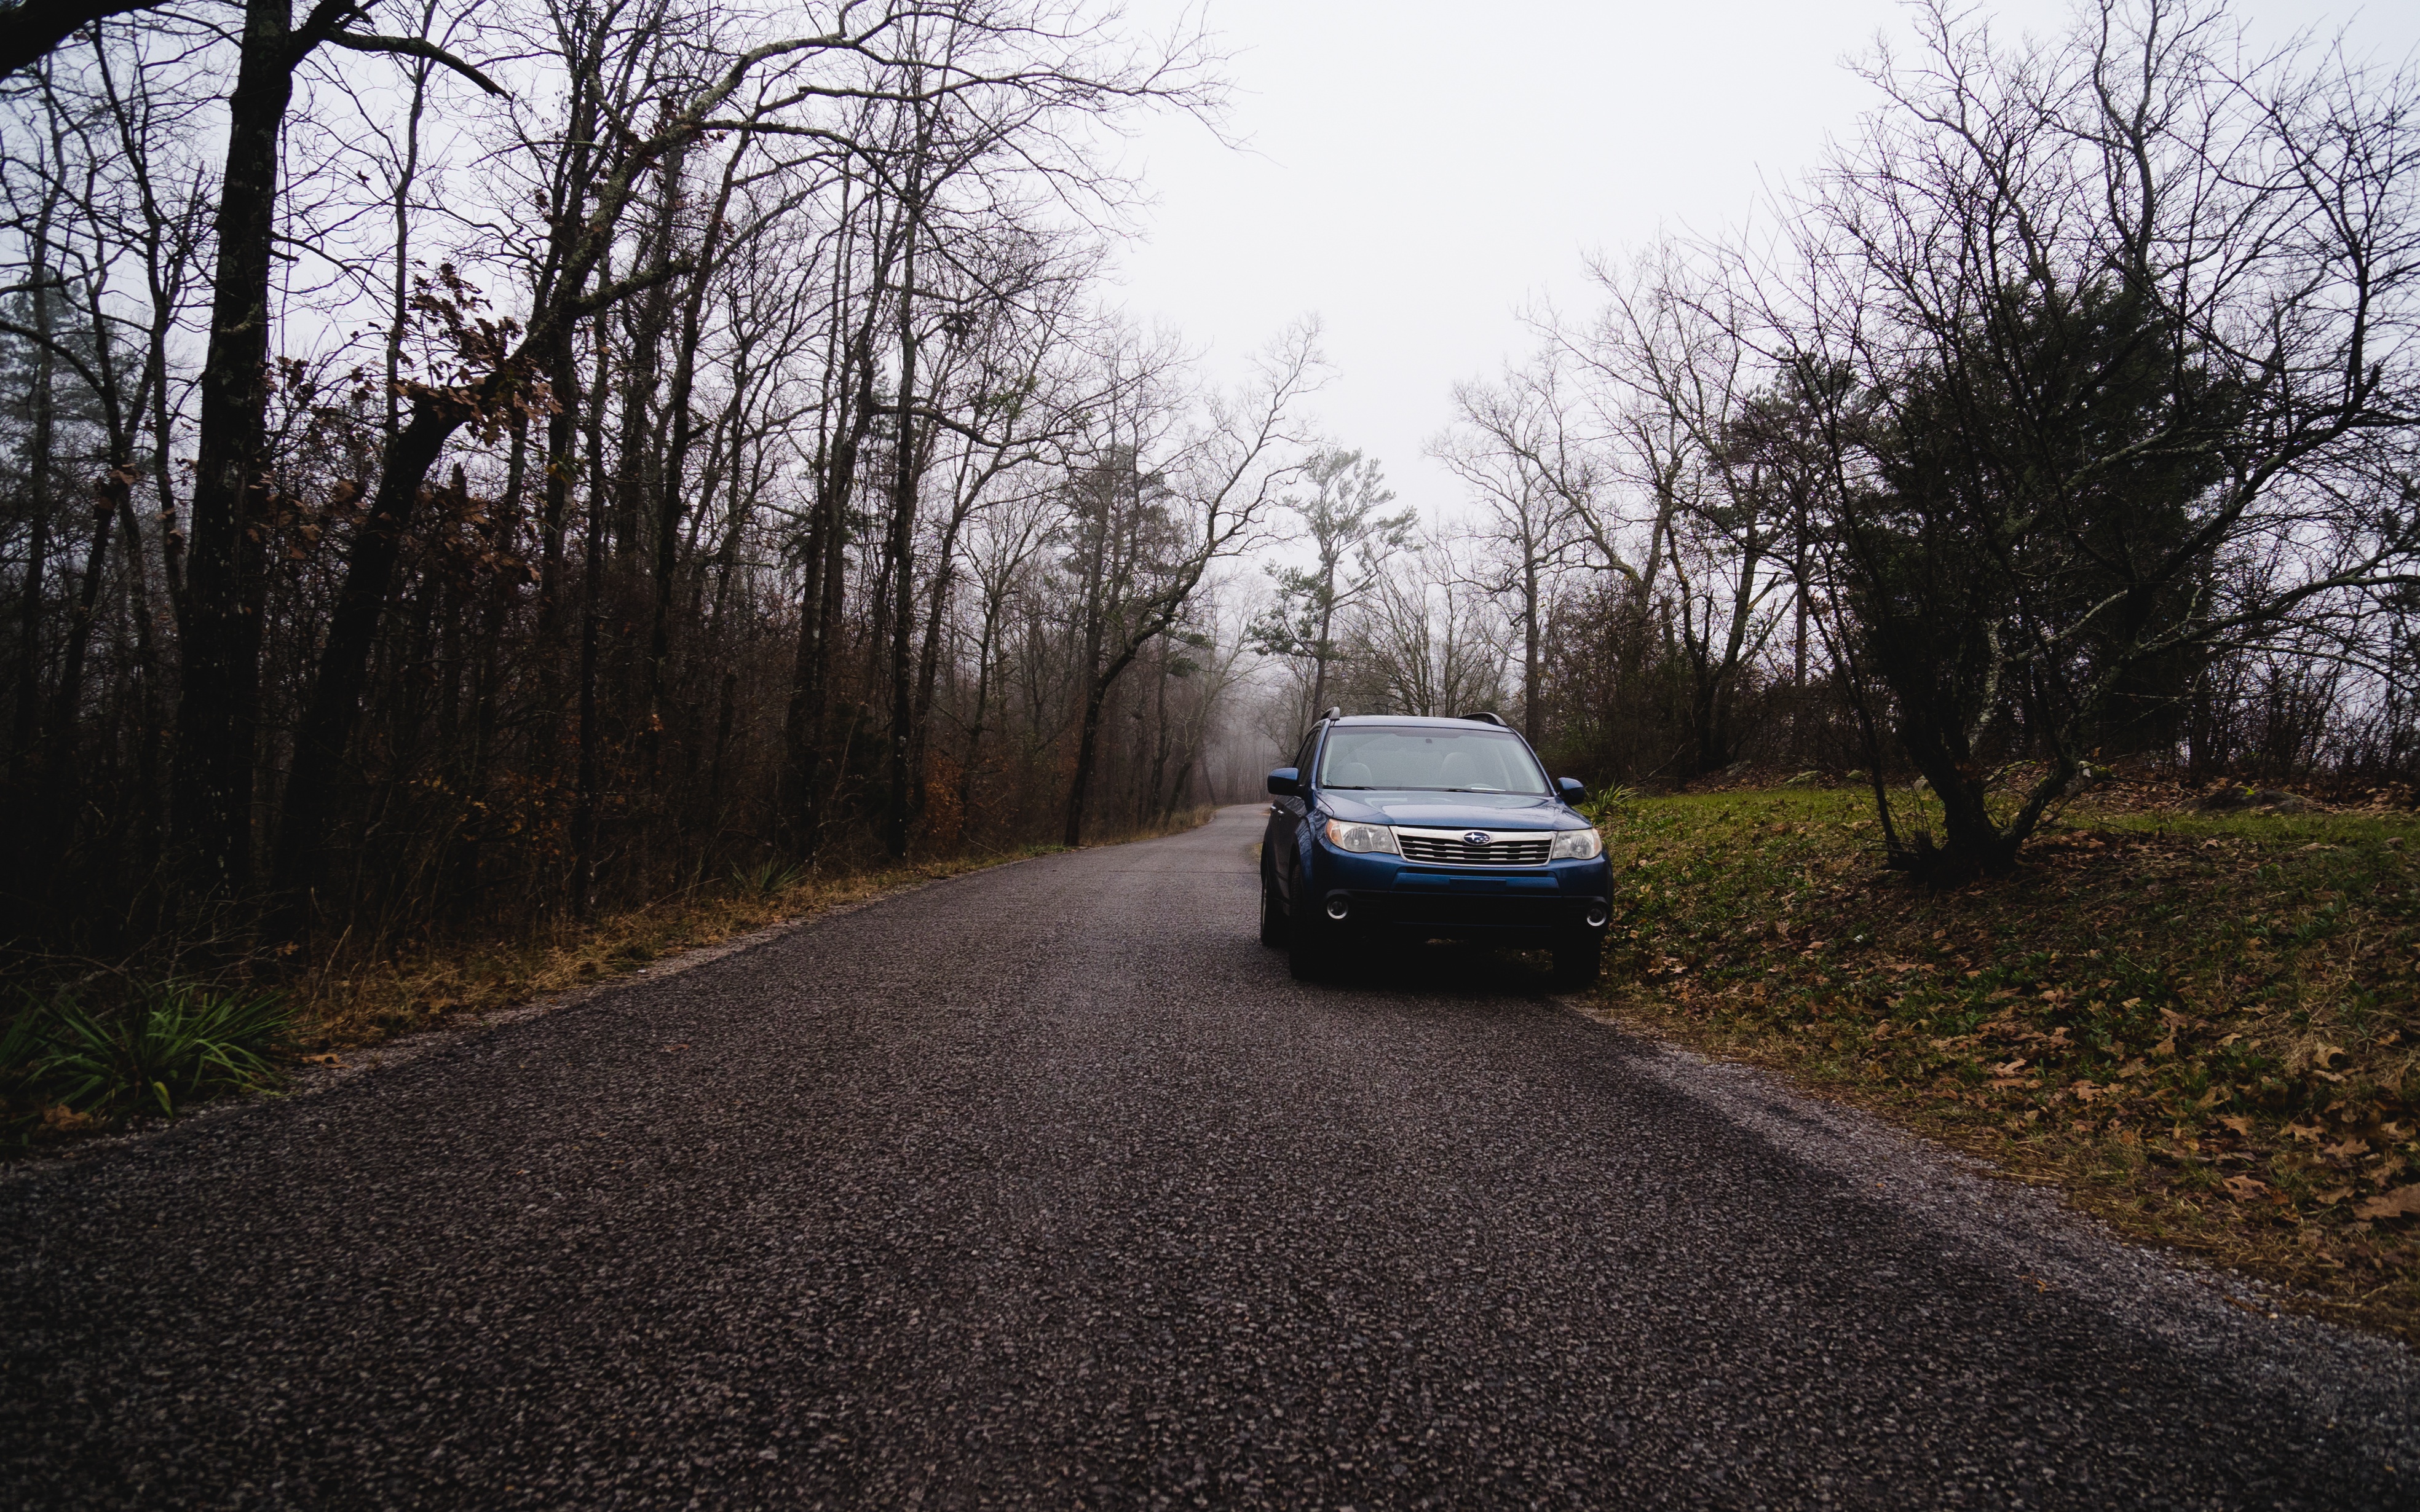
tree, forest, grass, road, trail, car, driving, asphalt, vehicle, autumn, soil, lane, road trip, infrastructure, rural area, road surface, nonbuilding structure